Matriphagy

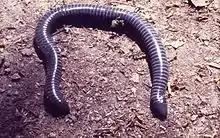

Caecilian amphibians are worm-like in appearance, and mothers have thick epithelial skin layers. The skin on a caecilian mother is used for a form of parent-offspring nutrient transfer. In at least two species, "Boulengerula taitana" and "Siphonops annulatus", the young feed on the mother's skin by tearing it off with their teeth. Because these two are not closely related, either this behaviour is more common than currently observed or it evolved independently. The consumed skin then regenerates within a few days.